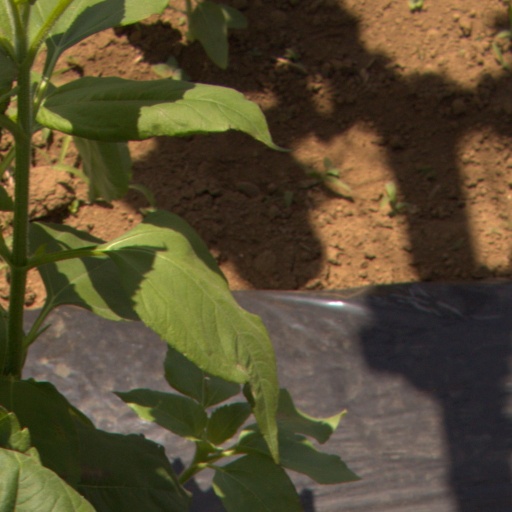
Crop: Jerusalem artichoke